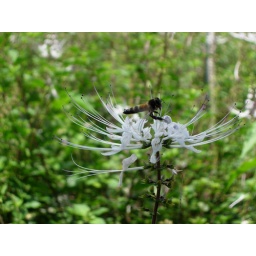
Go organic! There are bees, bird and butterfly in the farm. No chemical no pesticide.